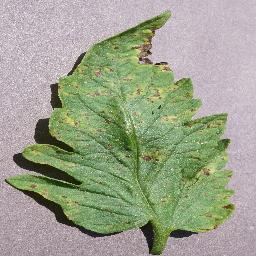
Label: Tomato___Septoria_leaf_spot